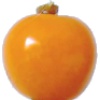
Label: Physalis 1